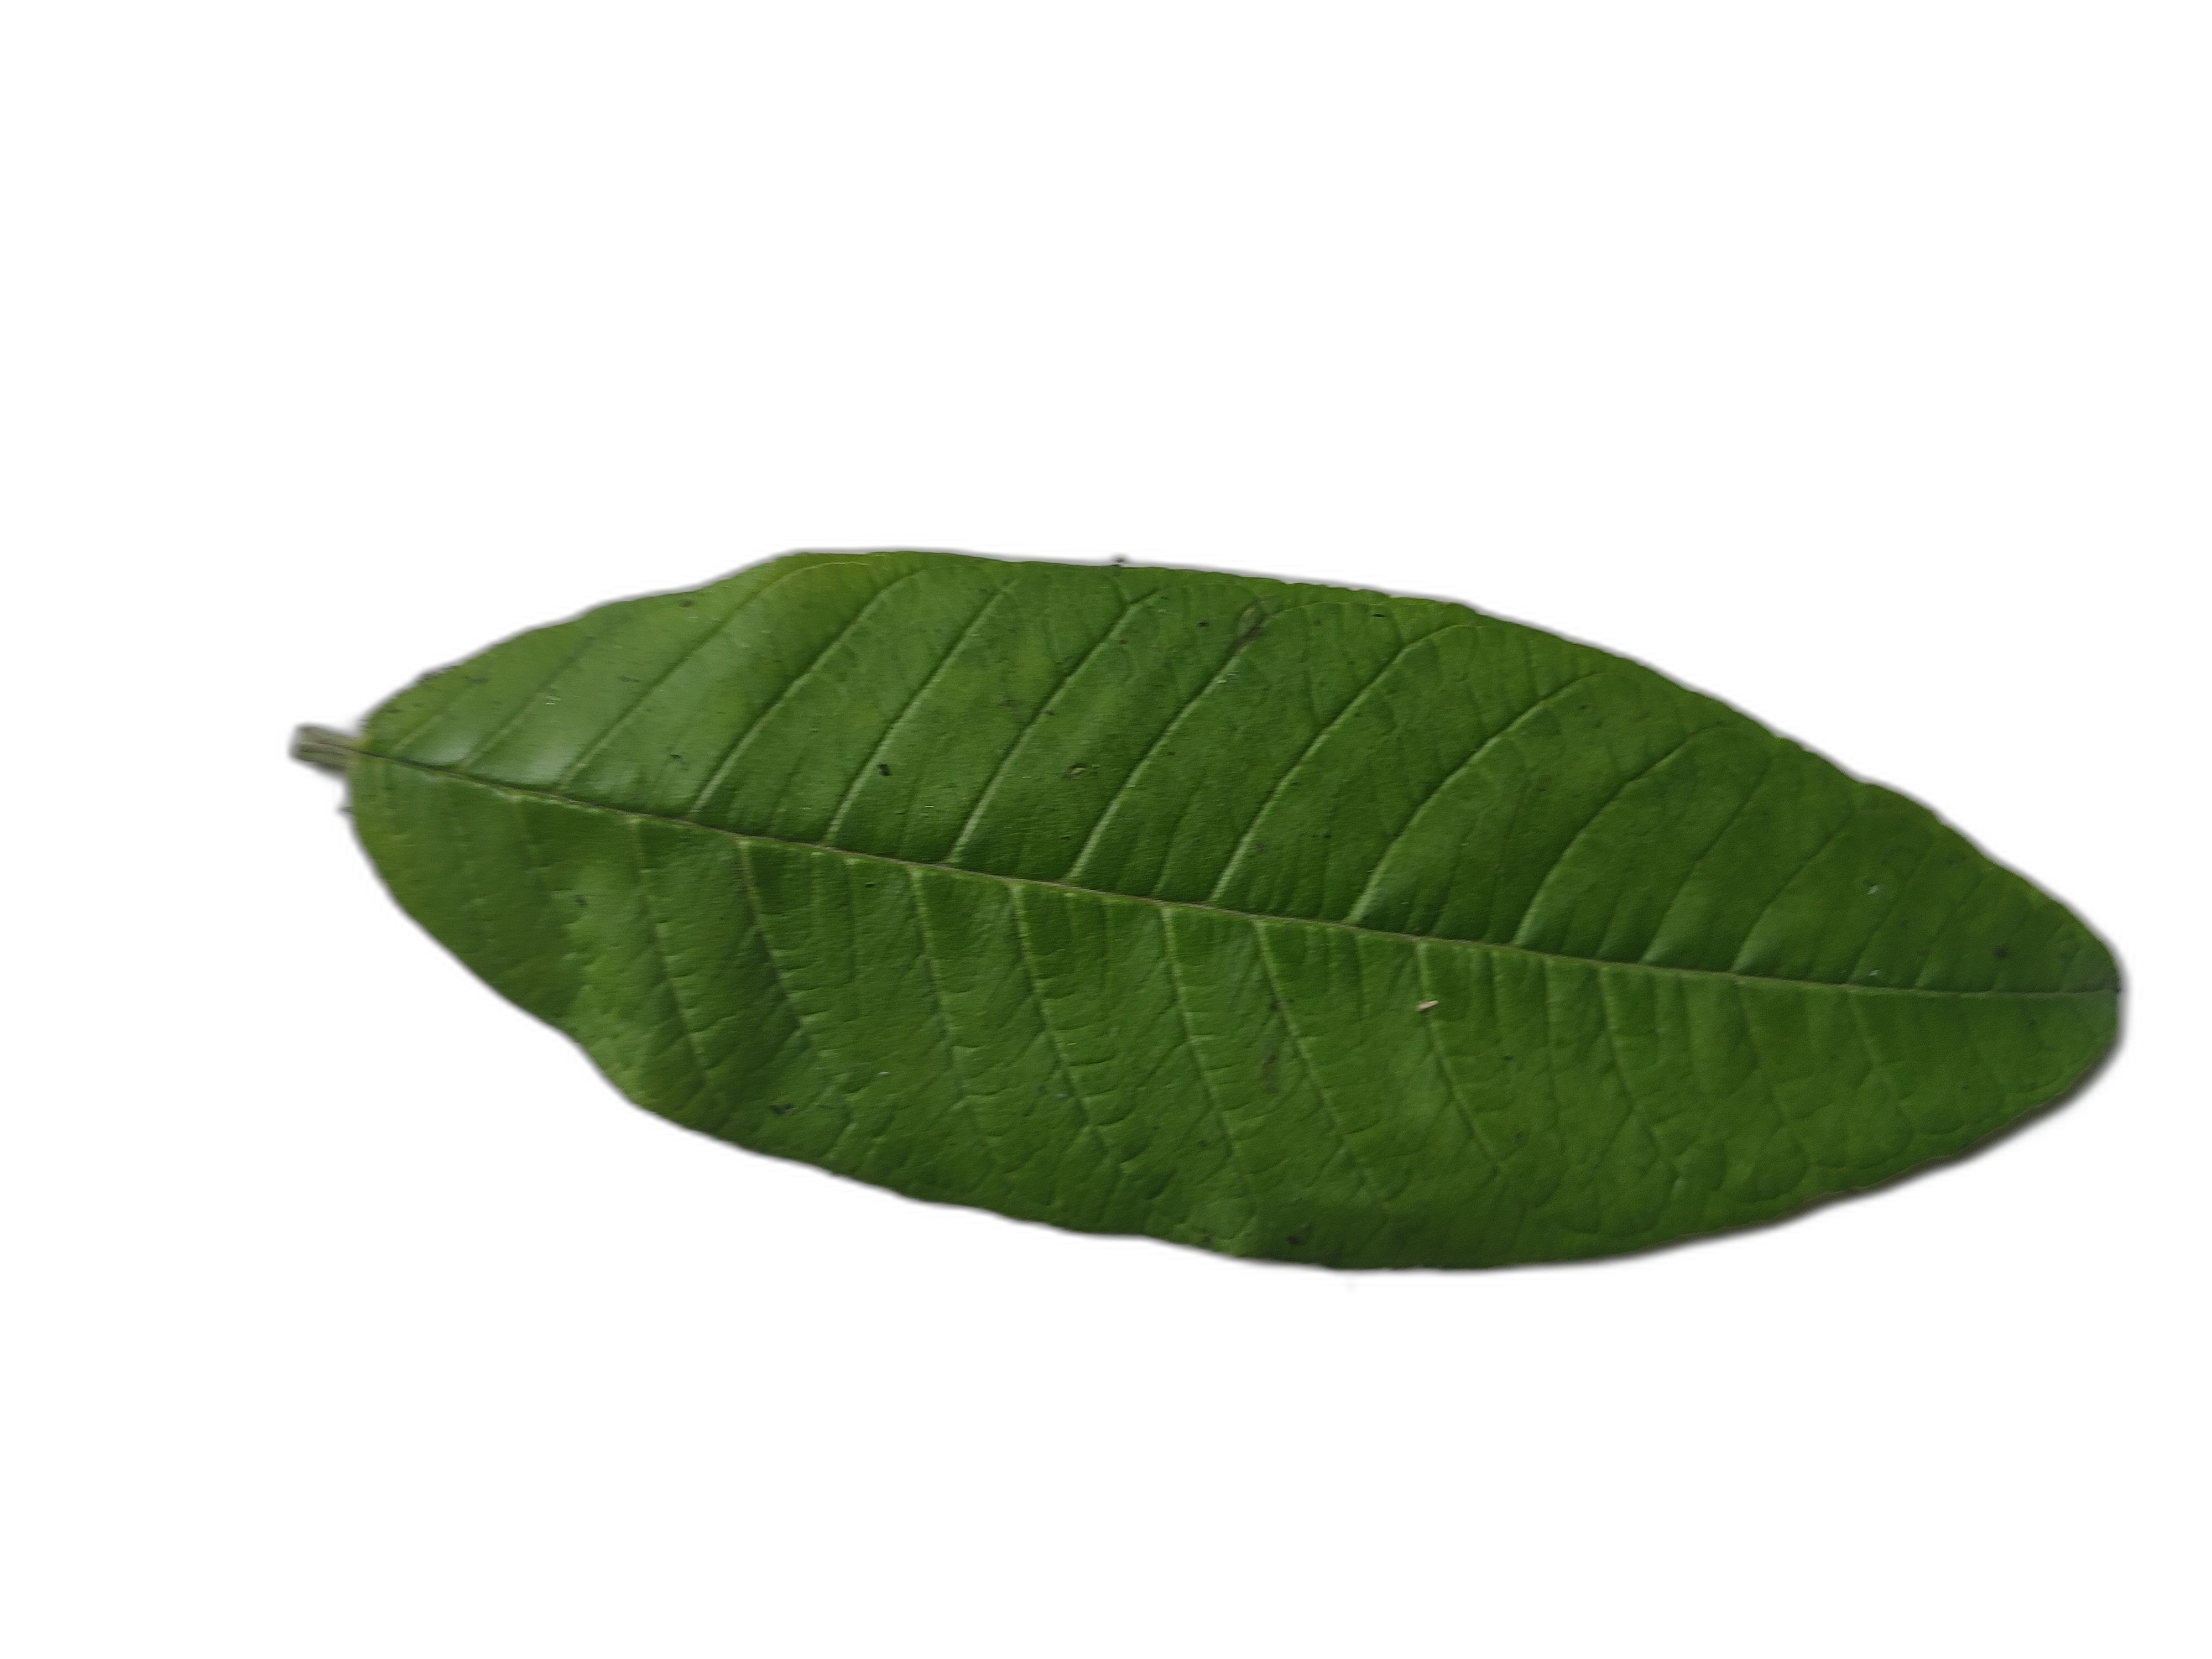
Plant part: leaf
Disease: Healthy